John Hutton (artist)

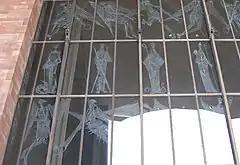
Great West Screen of Coventry Cathedral

John Hutton (8 August 1906 – 28 July 1978) was a glass engraving artist from New Zealand, who spent most of his career in the United Kingdom. He is best known for the Great West Screen he created for Coventry Cathedral, which was unveiled in 1962.